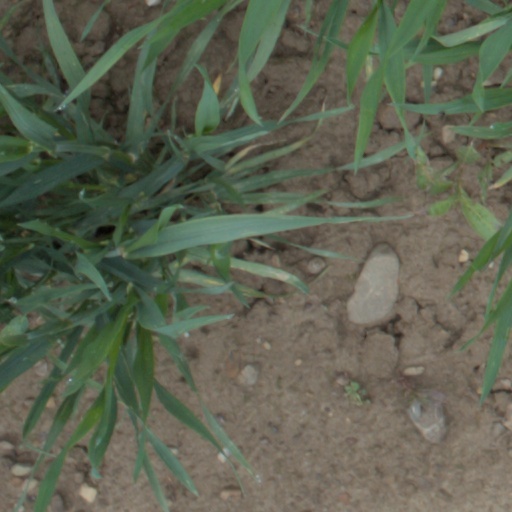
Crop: wheat